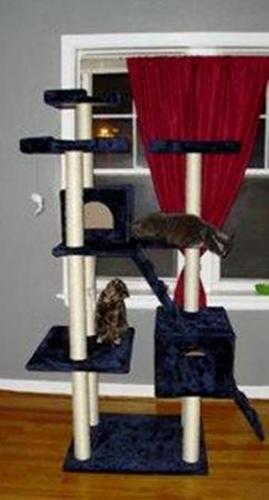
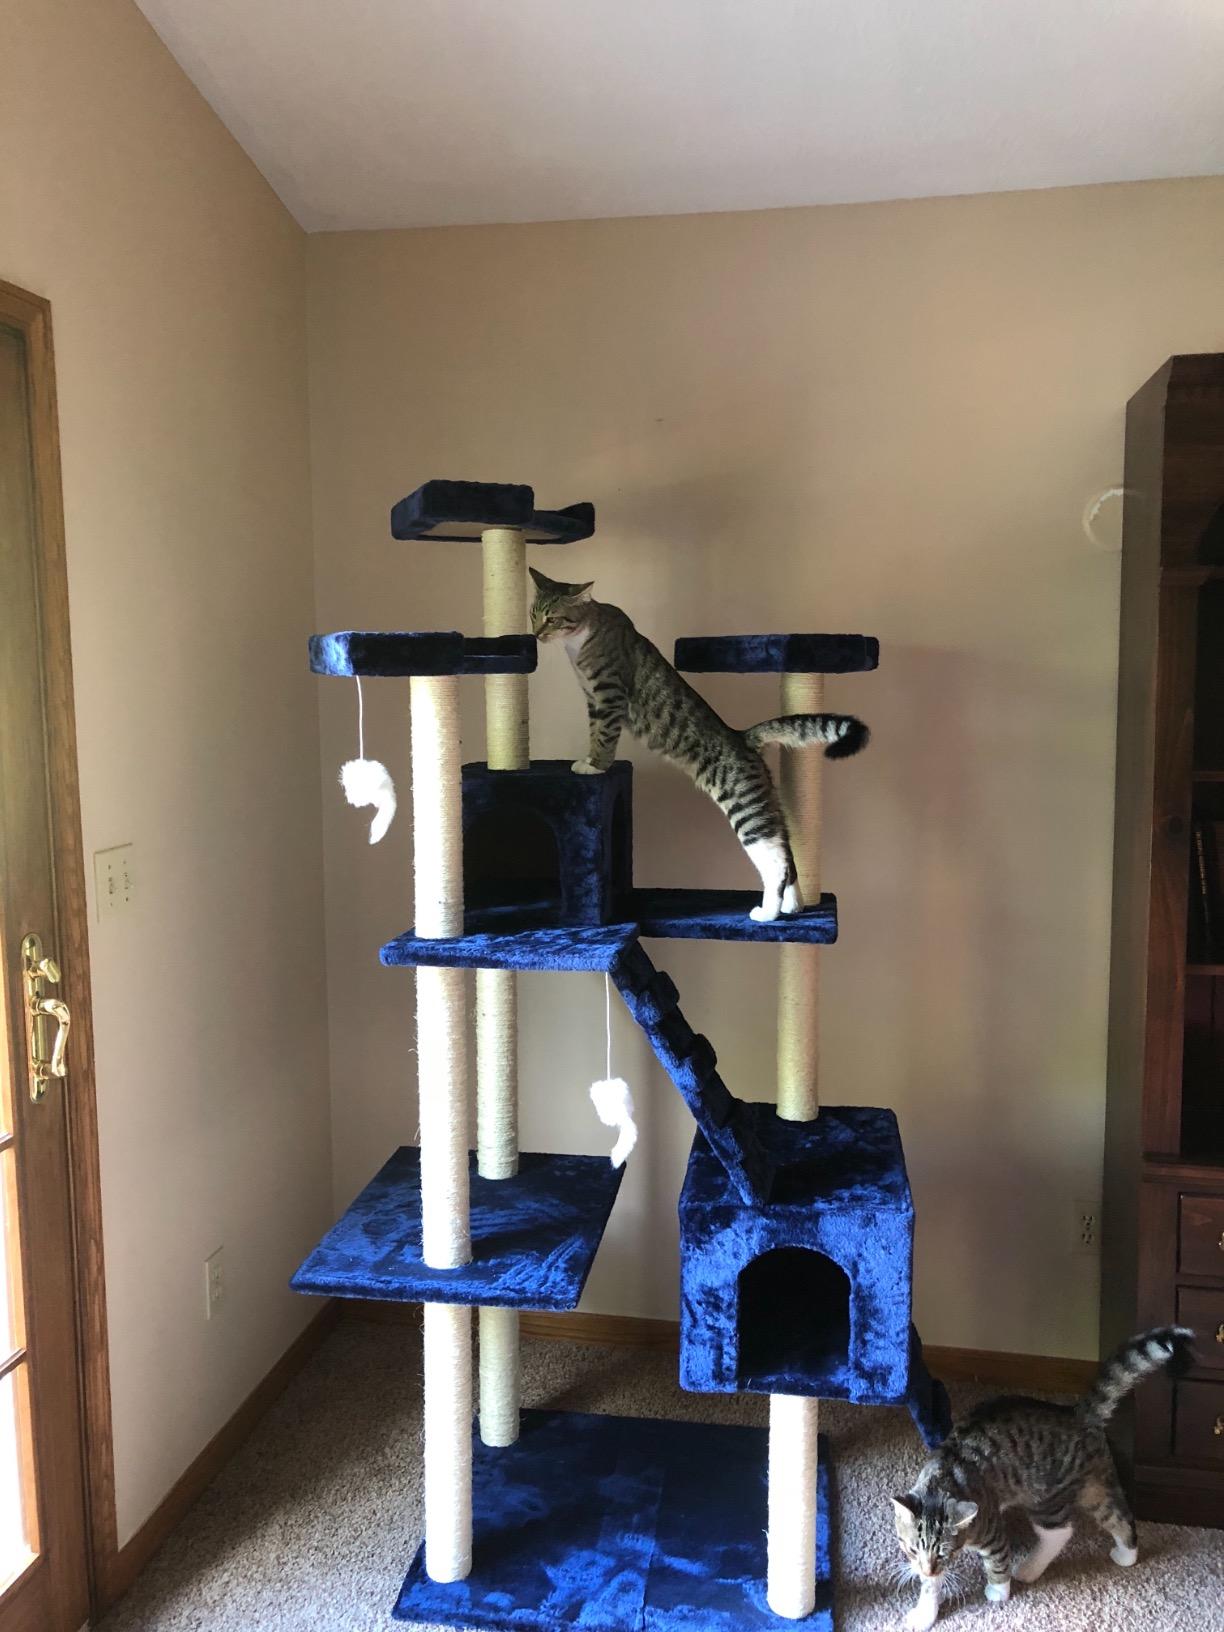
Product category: items_cat tree
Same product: yes